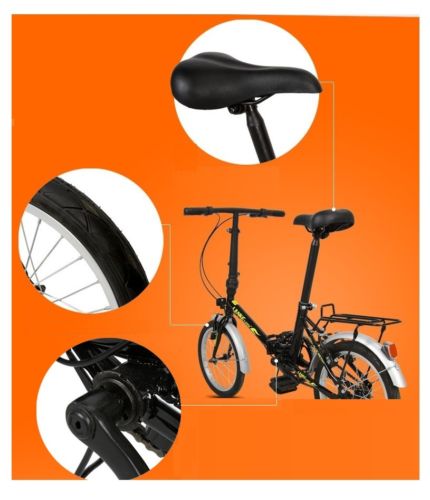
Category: bicycle